Portage Bay

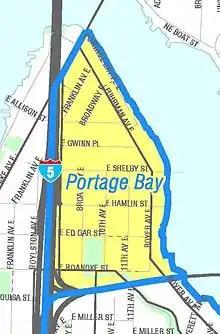
Map of the neighborhood named for the bay

The small residential neighborhood of Portage Bay is located on the southwestern shore of the bay. It is bounded on the south by State Route 520 and on the west by Interstate 5, and features one of the larger remaining enclaves of Houseboats in Seattle.